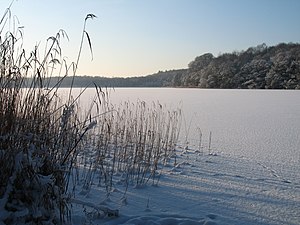
Vallum Sø / Dyrelivet / Insekter og planter
Vallum Sø december 2010.
Vallum Sø ligger på Djursland, ca. 1 km øst for Ryomgård. Søen er 11 ha stor og lavvandet, med en gennemsnitsdybde på 2,1 m og en maksimal dybde på 3,2 m. Søen er omgivet af flere forskellige naturtyper, især blandskov, ellesump, rørskov, enge og græsningsarealer med skotsk højlandskvæg. På den skovklædte vestside er terrænet kuperet, på østsiden er det mere fladt. Der findes flere kildevæld ved søen.